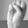
ASL letter: S